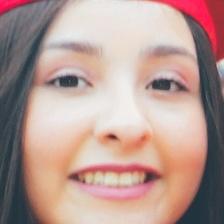
Label: faces